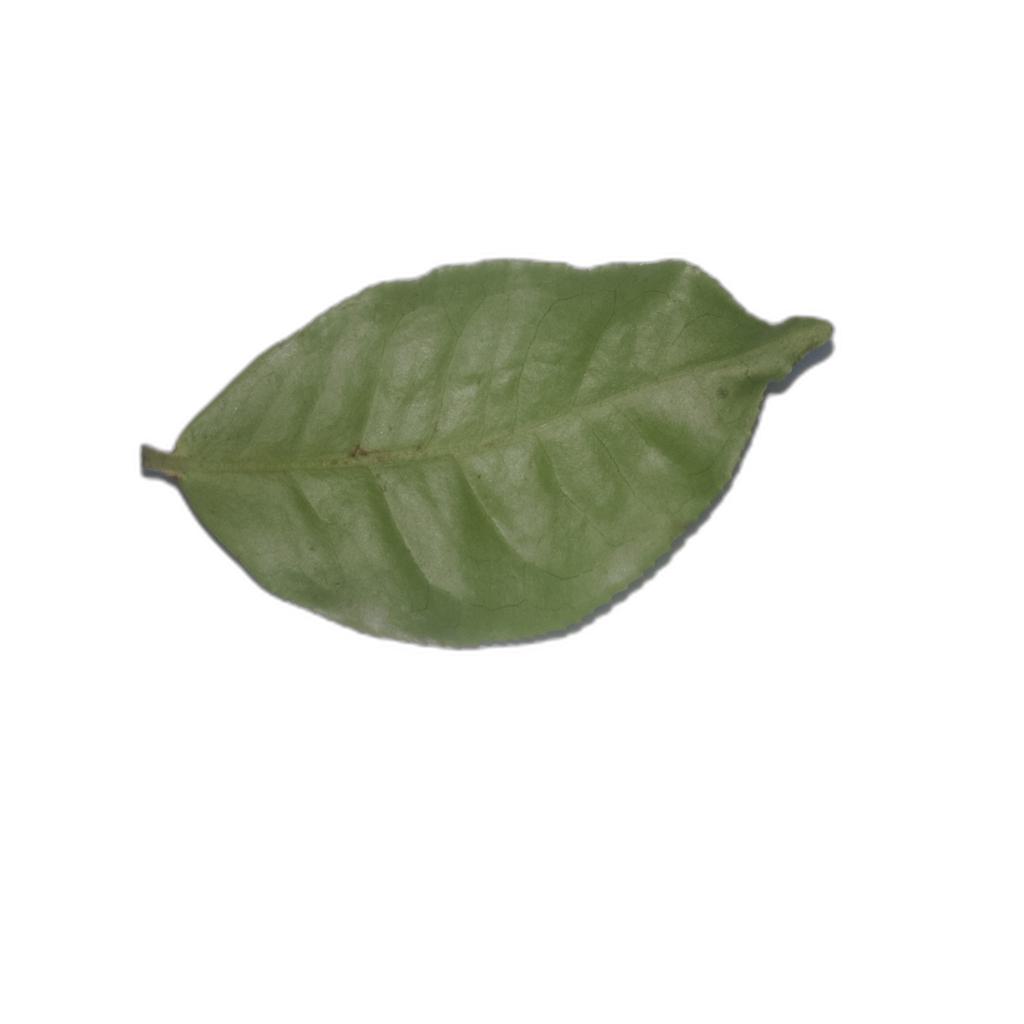
Label: Healthy